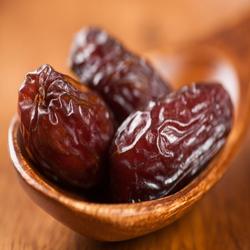
Label: Dates